Beamish Museum transport collection

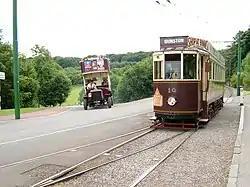
A tram and a bus transporting passengers to various parts of the museum

Beamish Museum contains much of transport interest, and the size of its site makes good internal transportation for visitors and staff purposes a necessity.